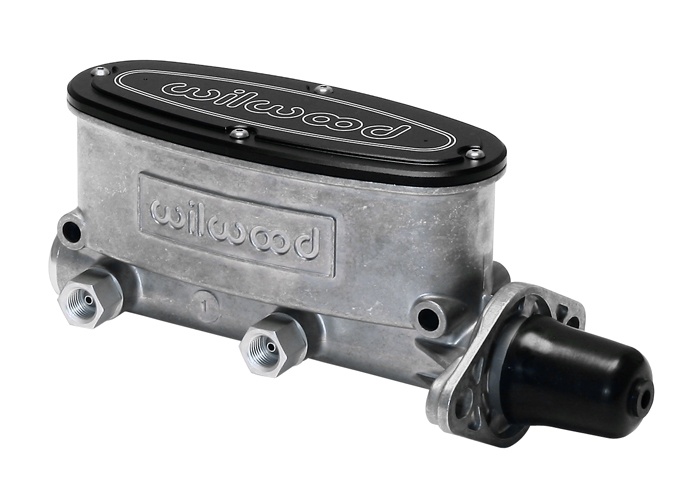
Alum Tandem M/C 1.00in Bore
Master Cylinder - Tandem - 1 in Bore - 1.100 in Stroke - Integral Reservoir - Die Cast Aluminum - Natural - Kit - WIL260-8555
Brand: Wilwood
Category: Vehicles & Parts > Vehicle Parts & Accessories > Motor Vehicle Parts > Motor Vehicle Braking > Brake Calipers